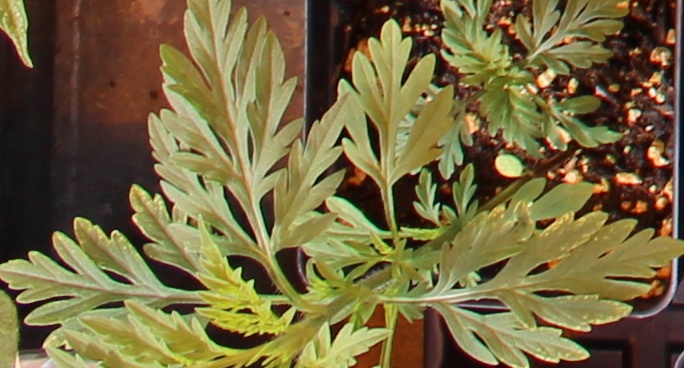
Label: Ragweed